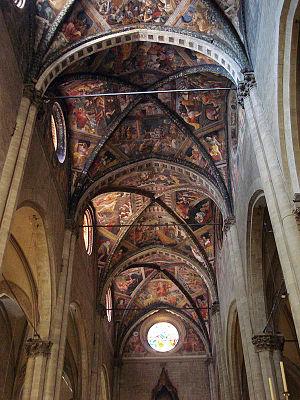
La Cathédrale San Donato est le Duomo de la ville toscane d'Arezzo.